IBM 3624

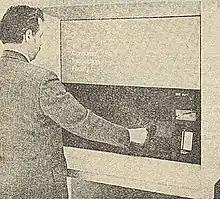
IBM 3614 (predecessor)

The 3624 was eventually replaced by the IBM 473x series of ATMs which were unsuccessful. Part of the reason for the failure of the IBM 473x to take hold in the ATM marketplace was the lack of a backward compatibility to the 3624 protocol when it was introduced.